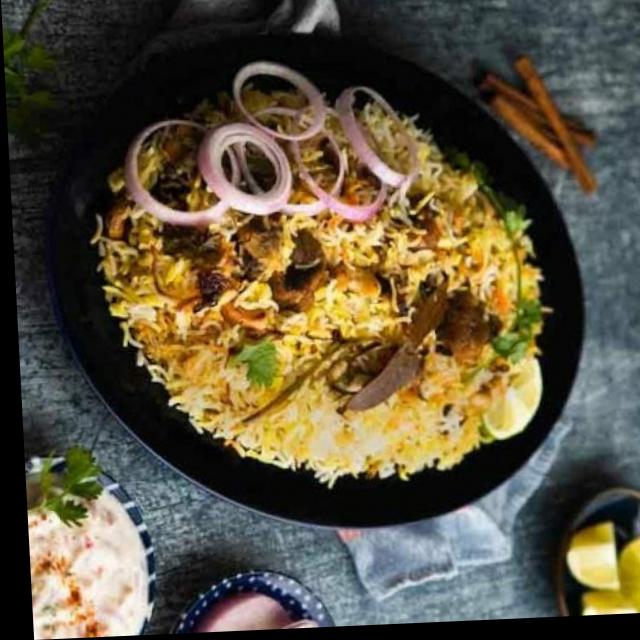
Dish: biryani